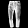
Label: Trouser